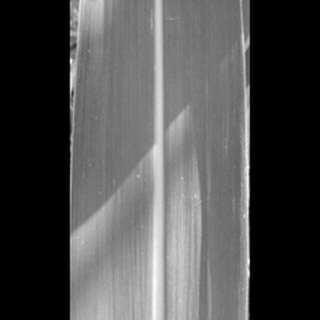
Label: healthy_sugarcane